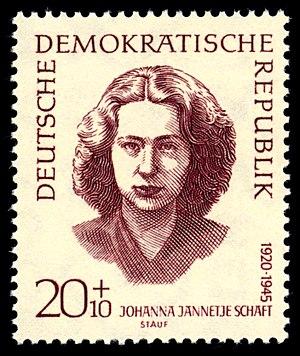
Jannetje Johanna Schaft, née le 16 septembre 1920 et morte le 17 avril 1945, est une résistante communiste néerlandaise pendant la Seconde Guerre mondiale. Elle est devenue connue comme « La fille aux cheveux roux ». Son pseudonyme de résistante était Hannie.